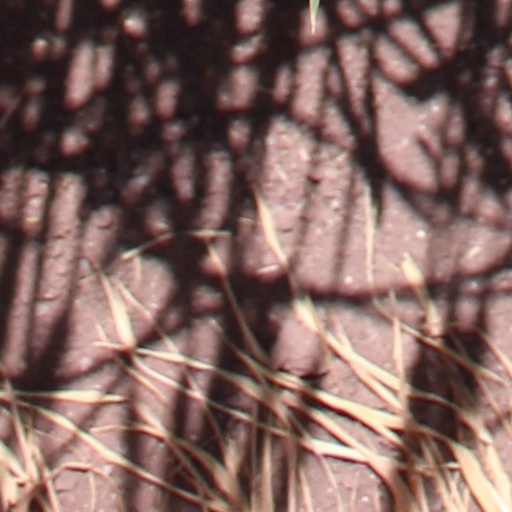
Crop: wheat